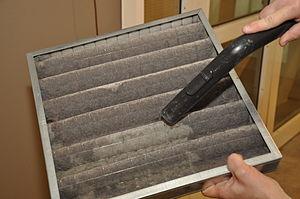
La pollution intérieure désigne classiquement la pollution présente dans les environnements clos intérieurs non industriels tels que les habitations, les établissements recevant du public, les lieux de garde et d’enseignement, les immeubles de bureaux, les établissements de santé et médico-sociaux ou les moyens de transport.